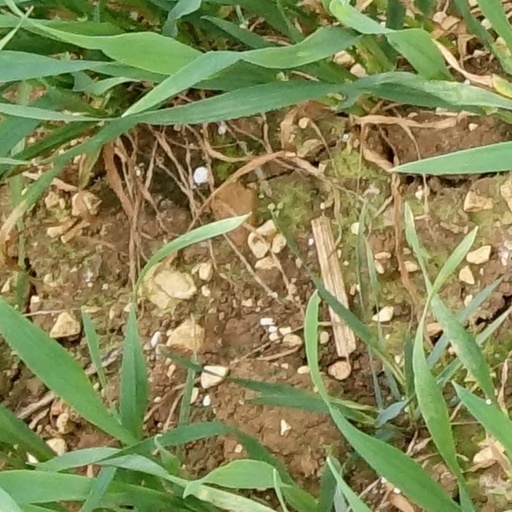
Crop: wheat